Lina Drechsler Adamson

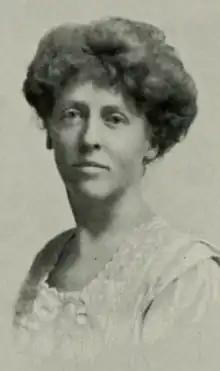
Lina Drechsler Adamson, from a 1912 publication

Lina Drechsler Adamson (1876 – 28 February 1960) was a Canadian violinist, conductor, and music educator.